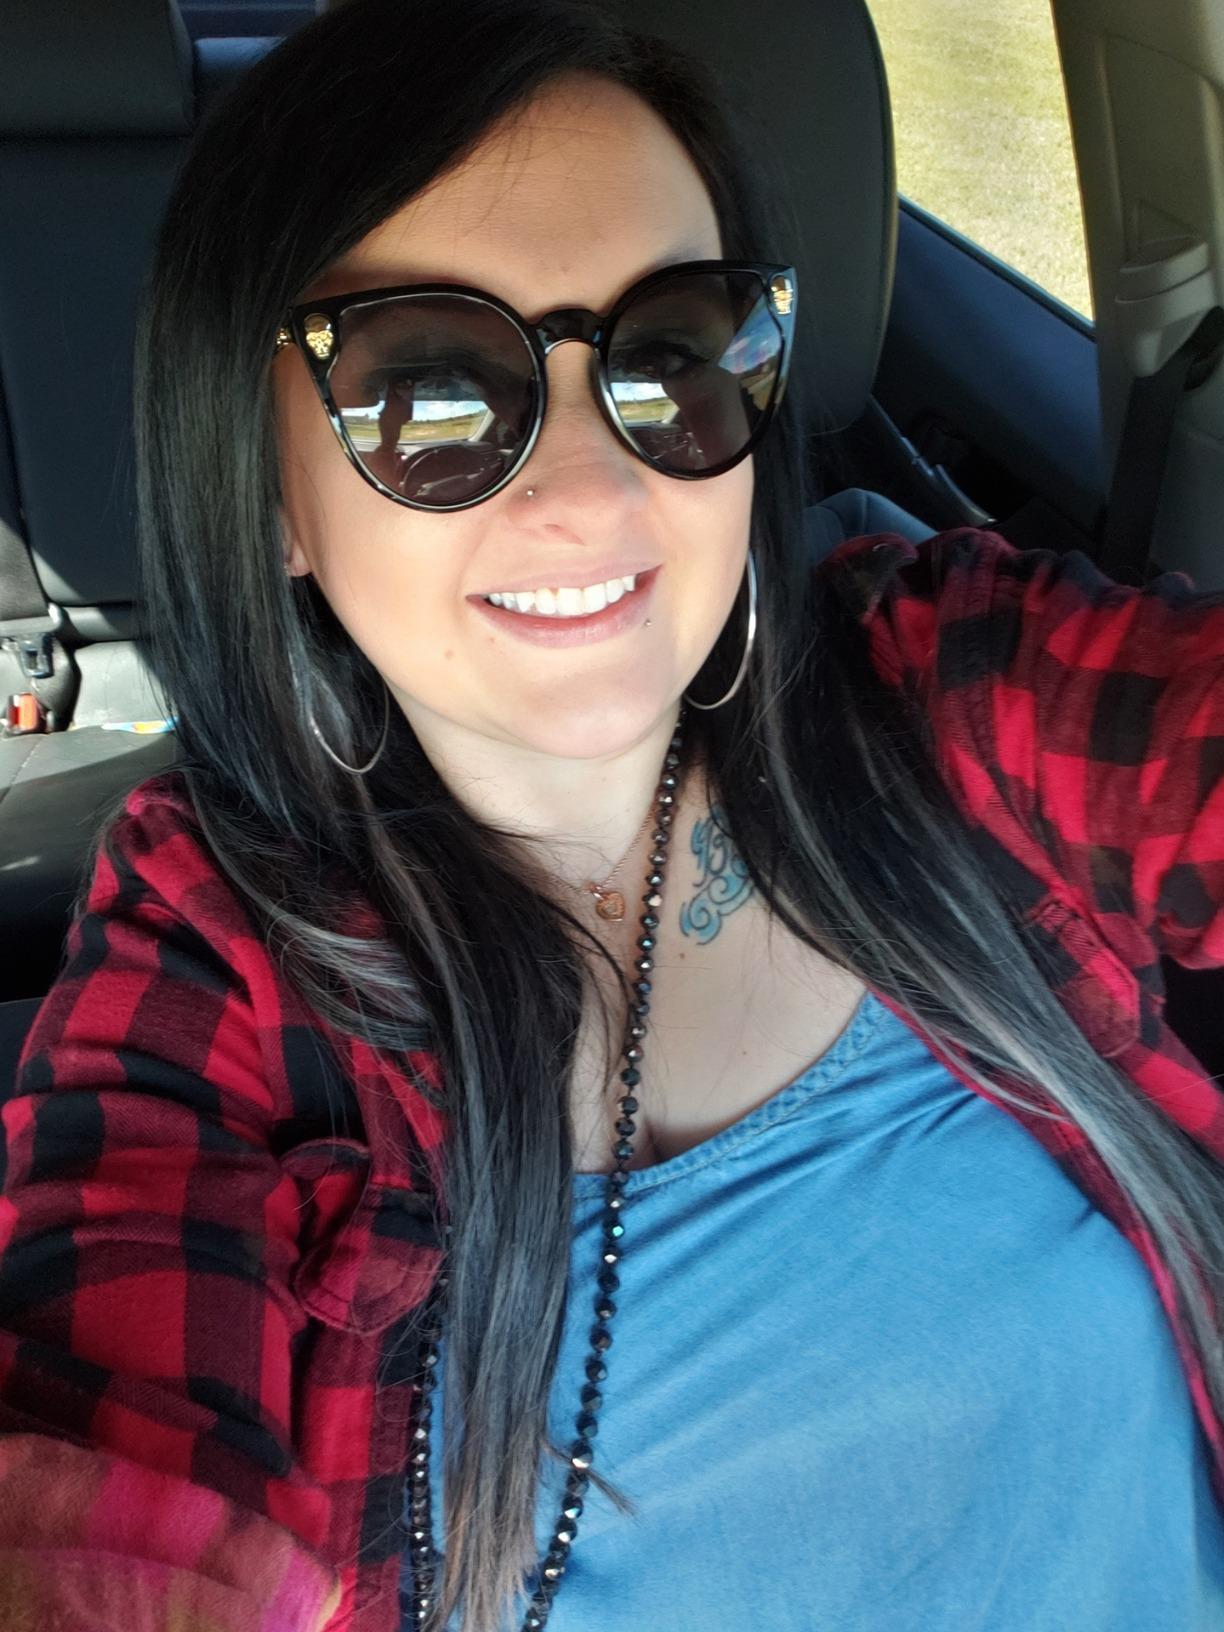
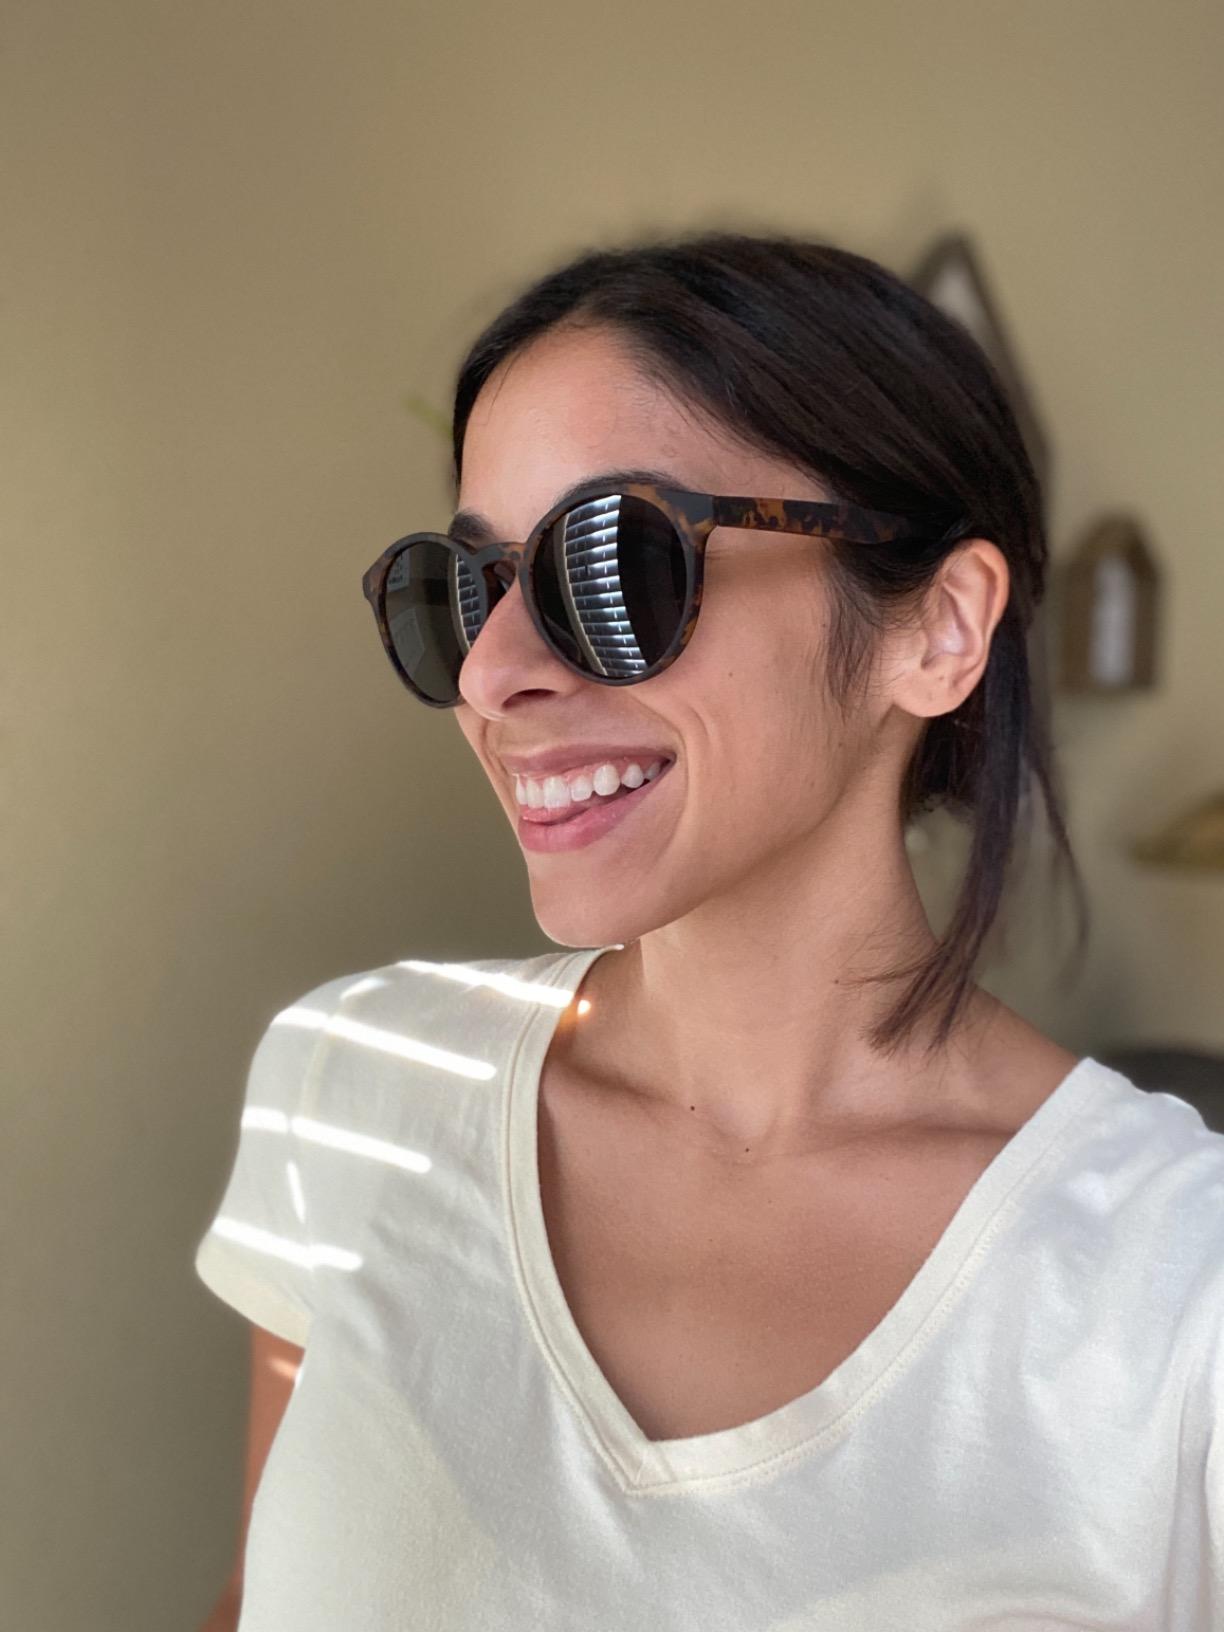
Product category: accessories_sunglasses
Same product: no